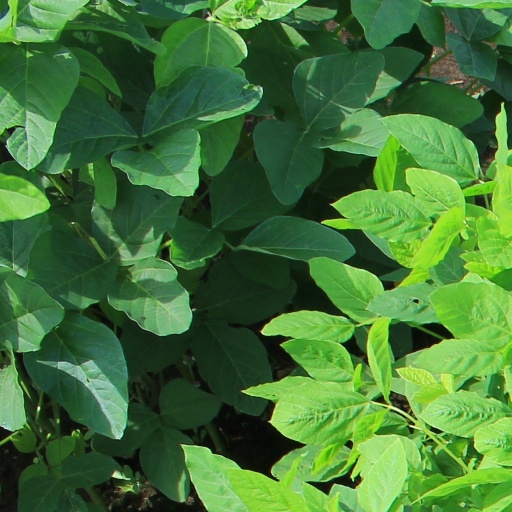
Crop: soybean